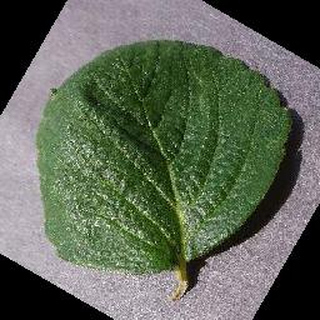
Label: healthy_strawberry